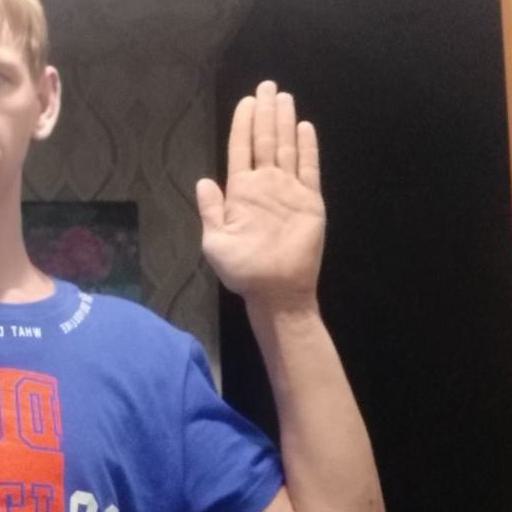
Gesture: stop